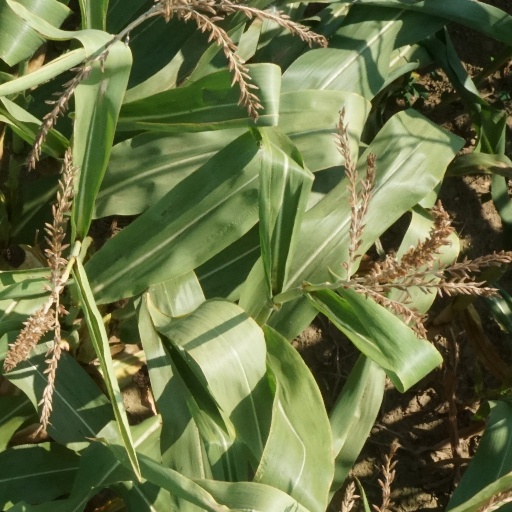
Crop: maize; corn